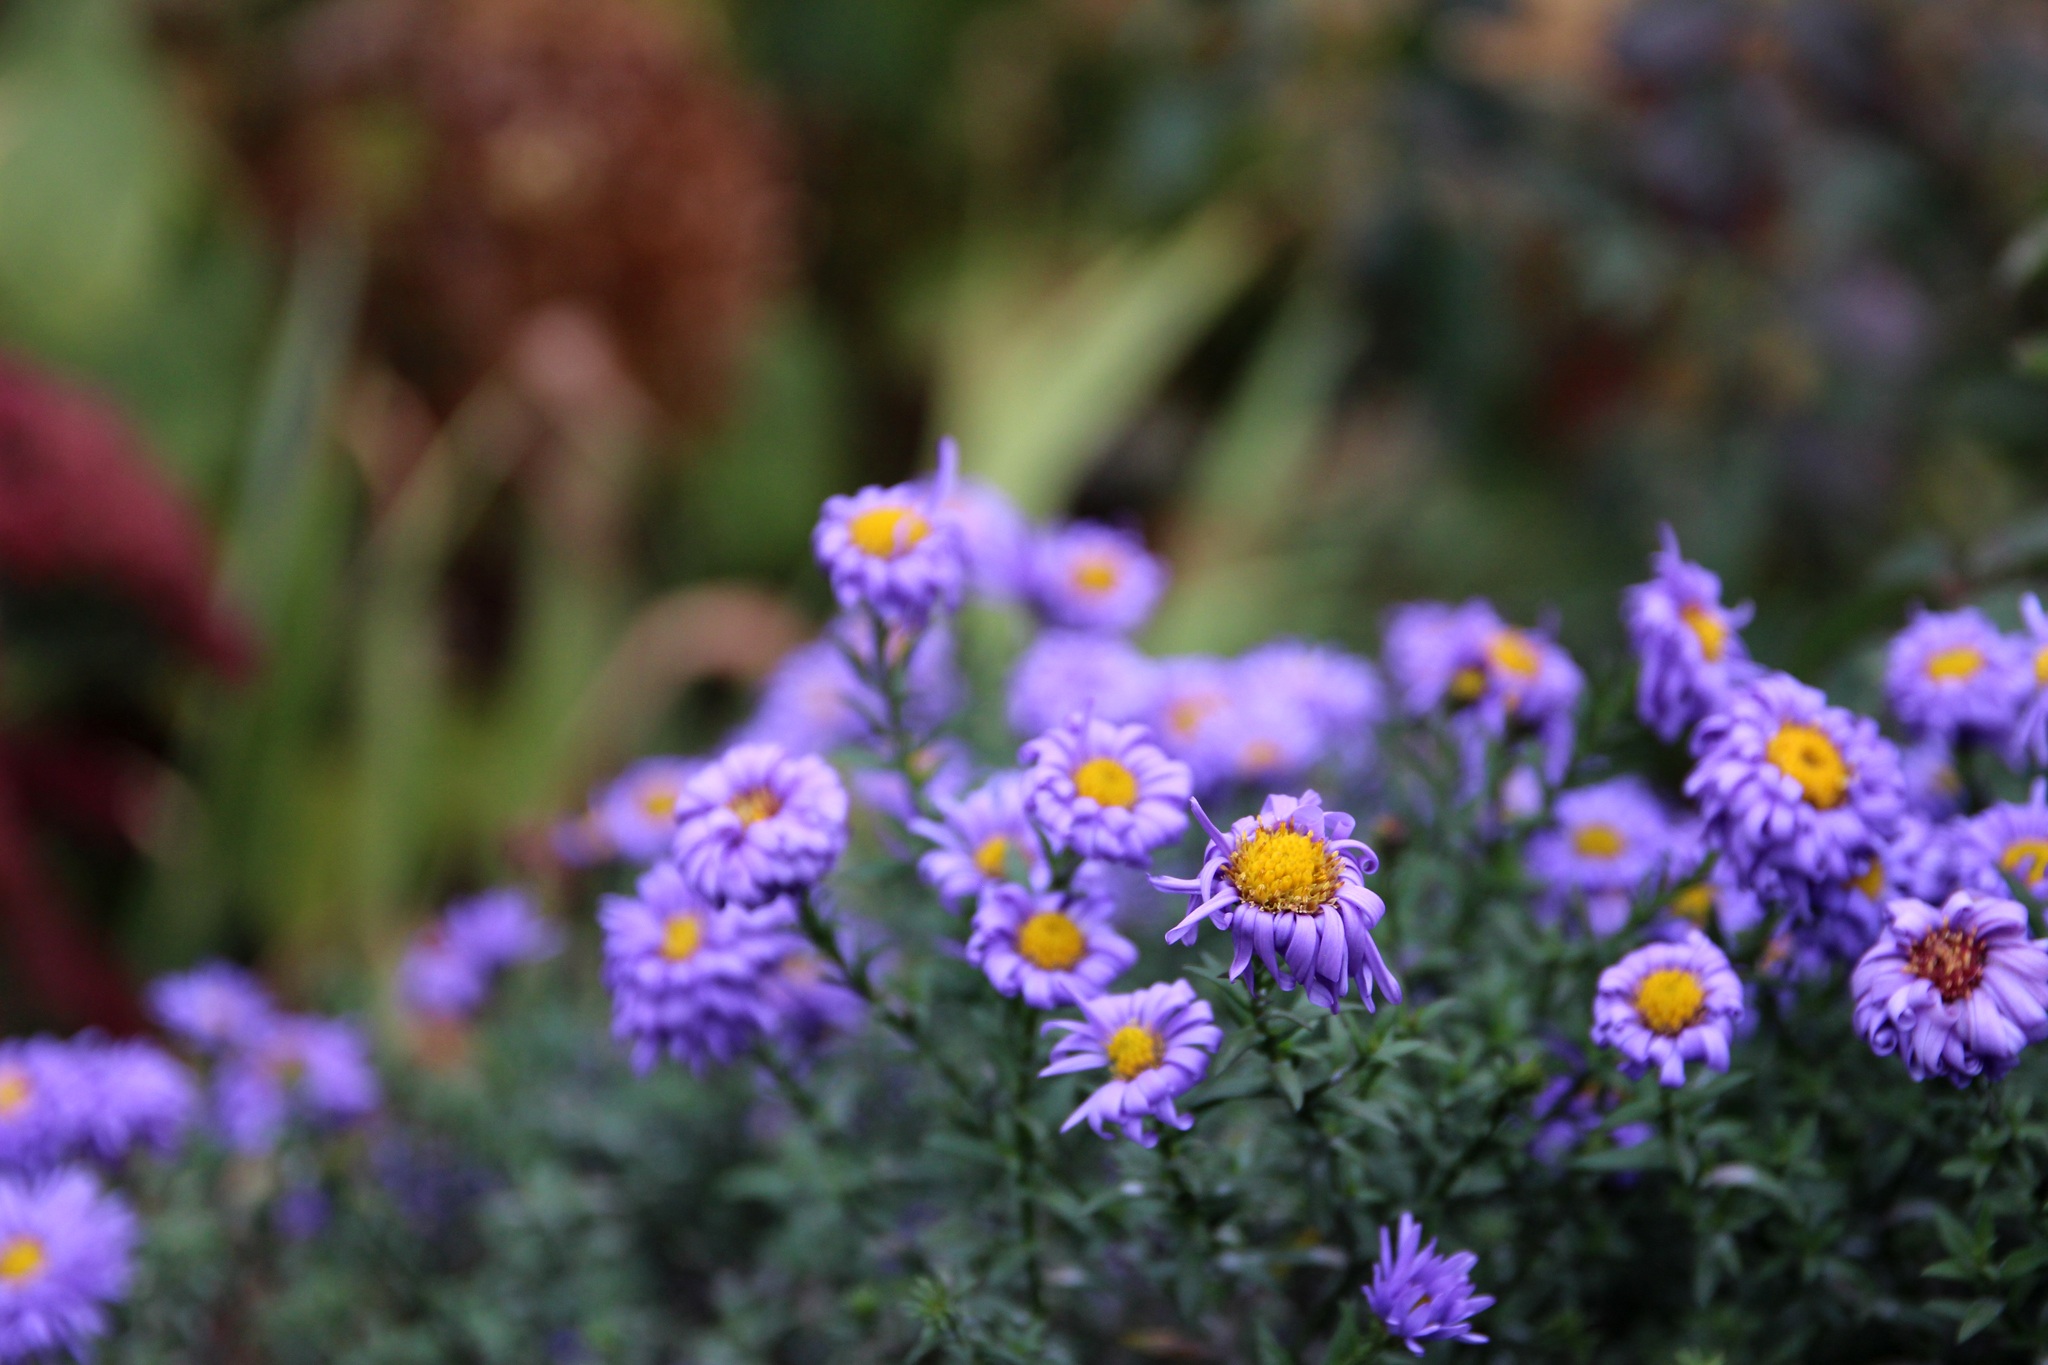
nature, blossom, plant, field, meadow, flower, botany, garden, flora, wildflower, aster, macro photography, flowering plant, daisy family, annual plant, land plant